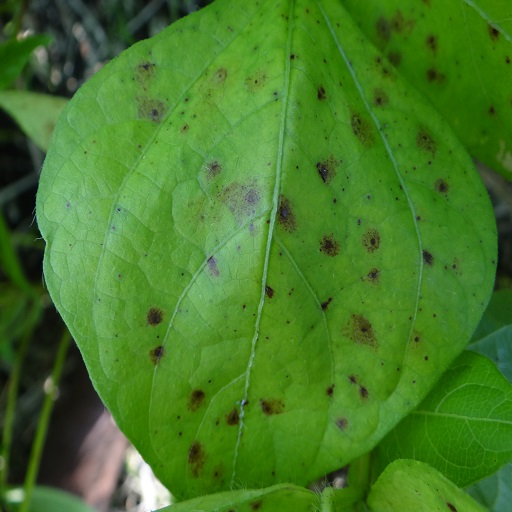
Label: Anthracnose